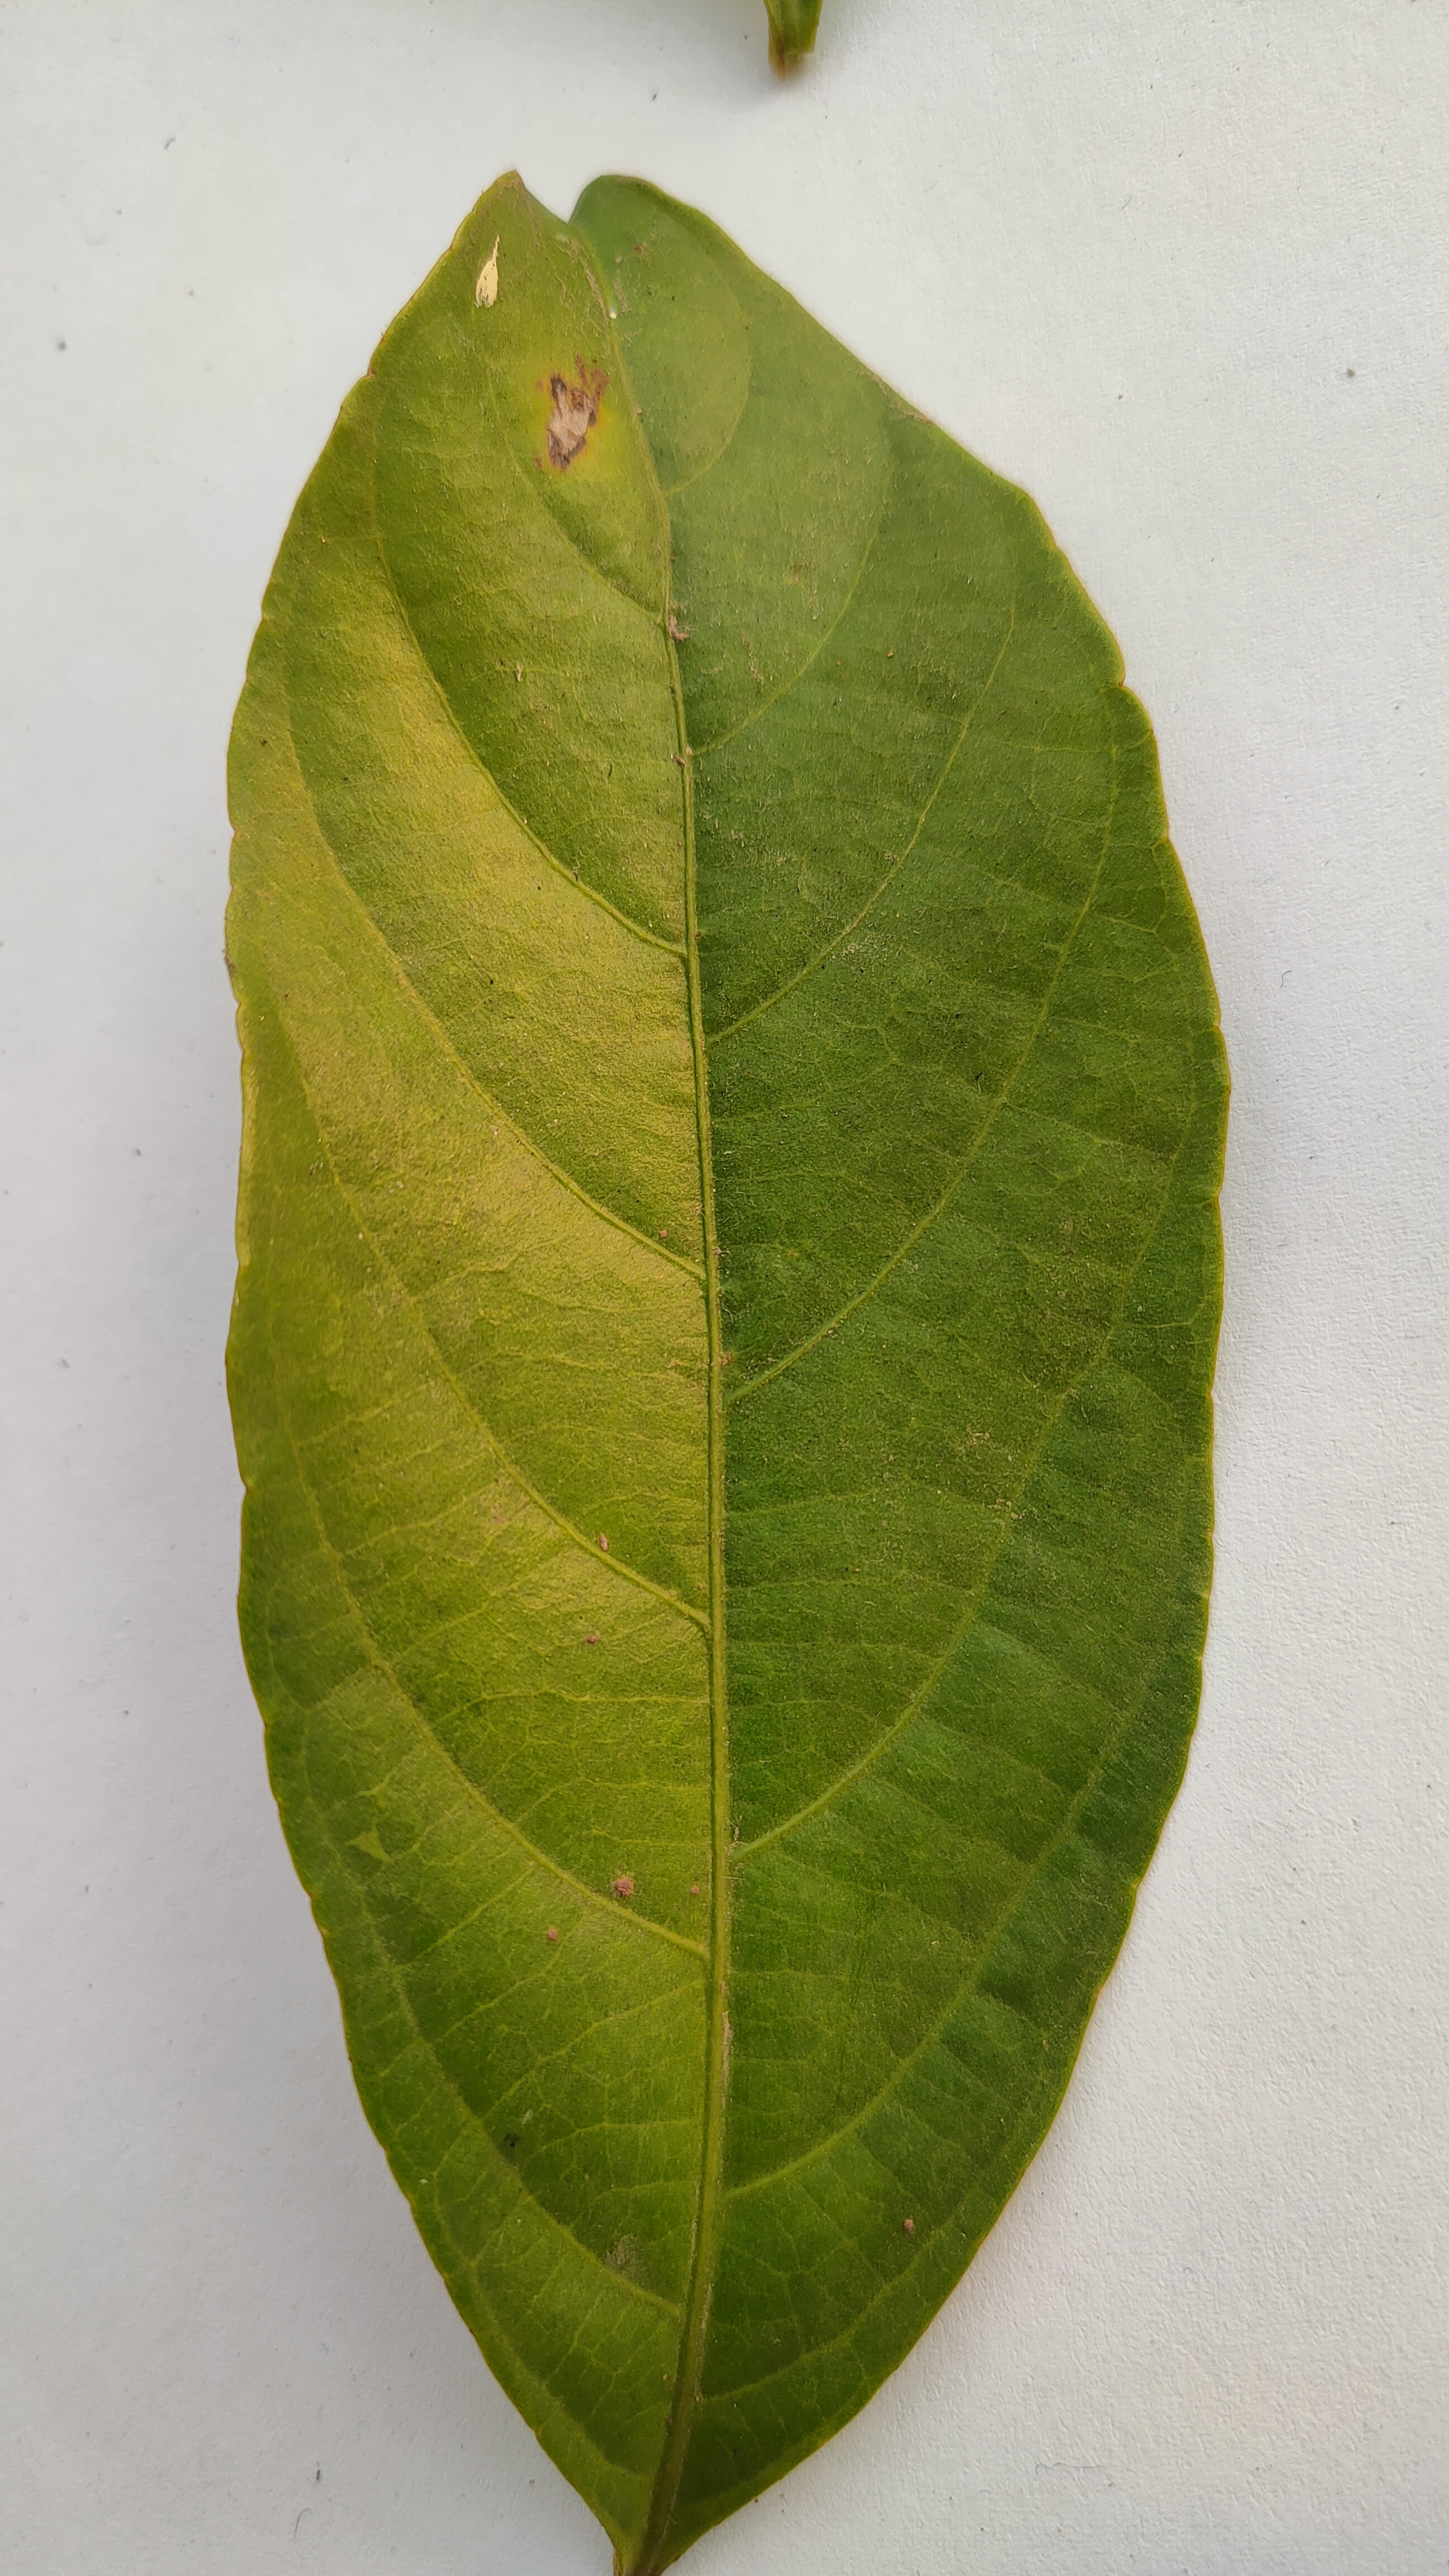
Leaf variety: Lotkon